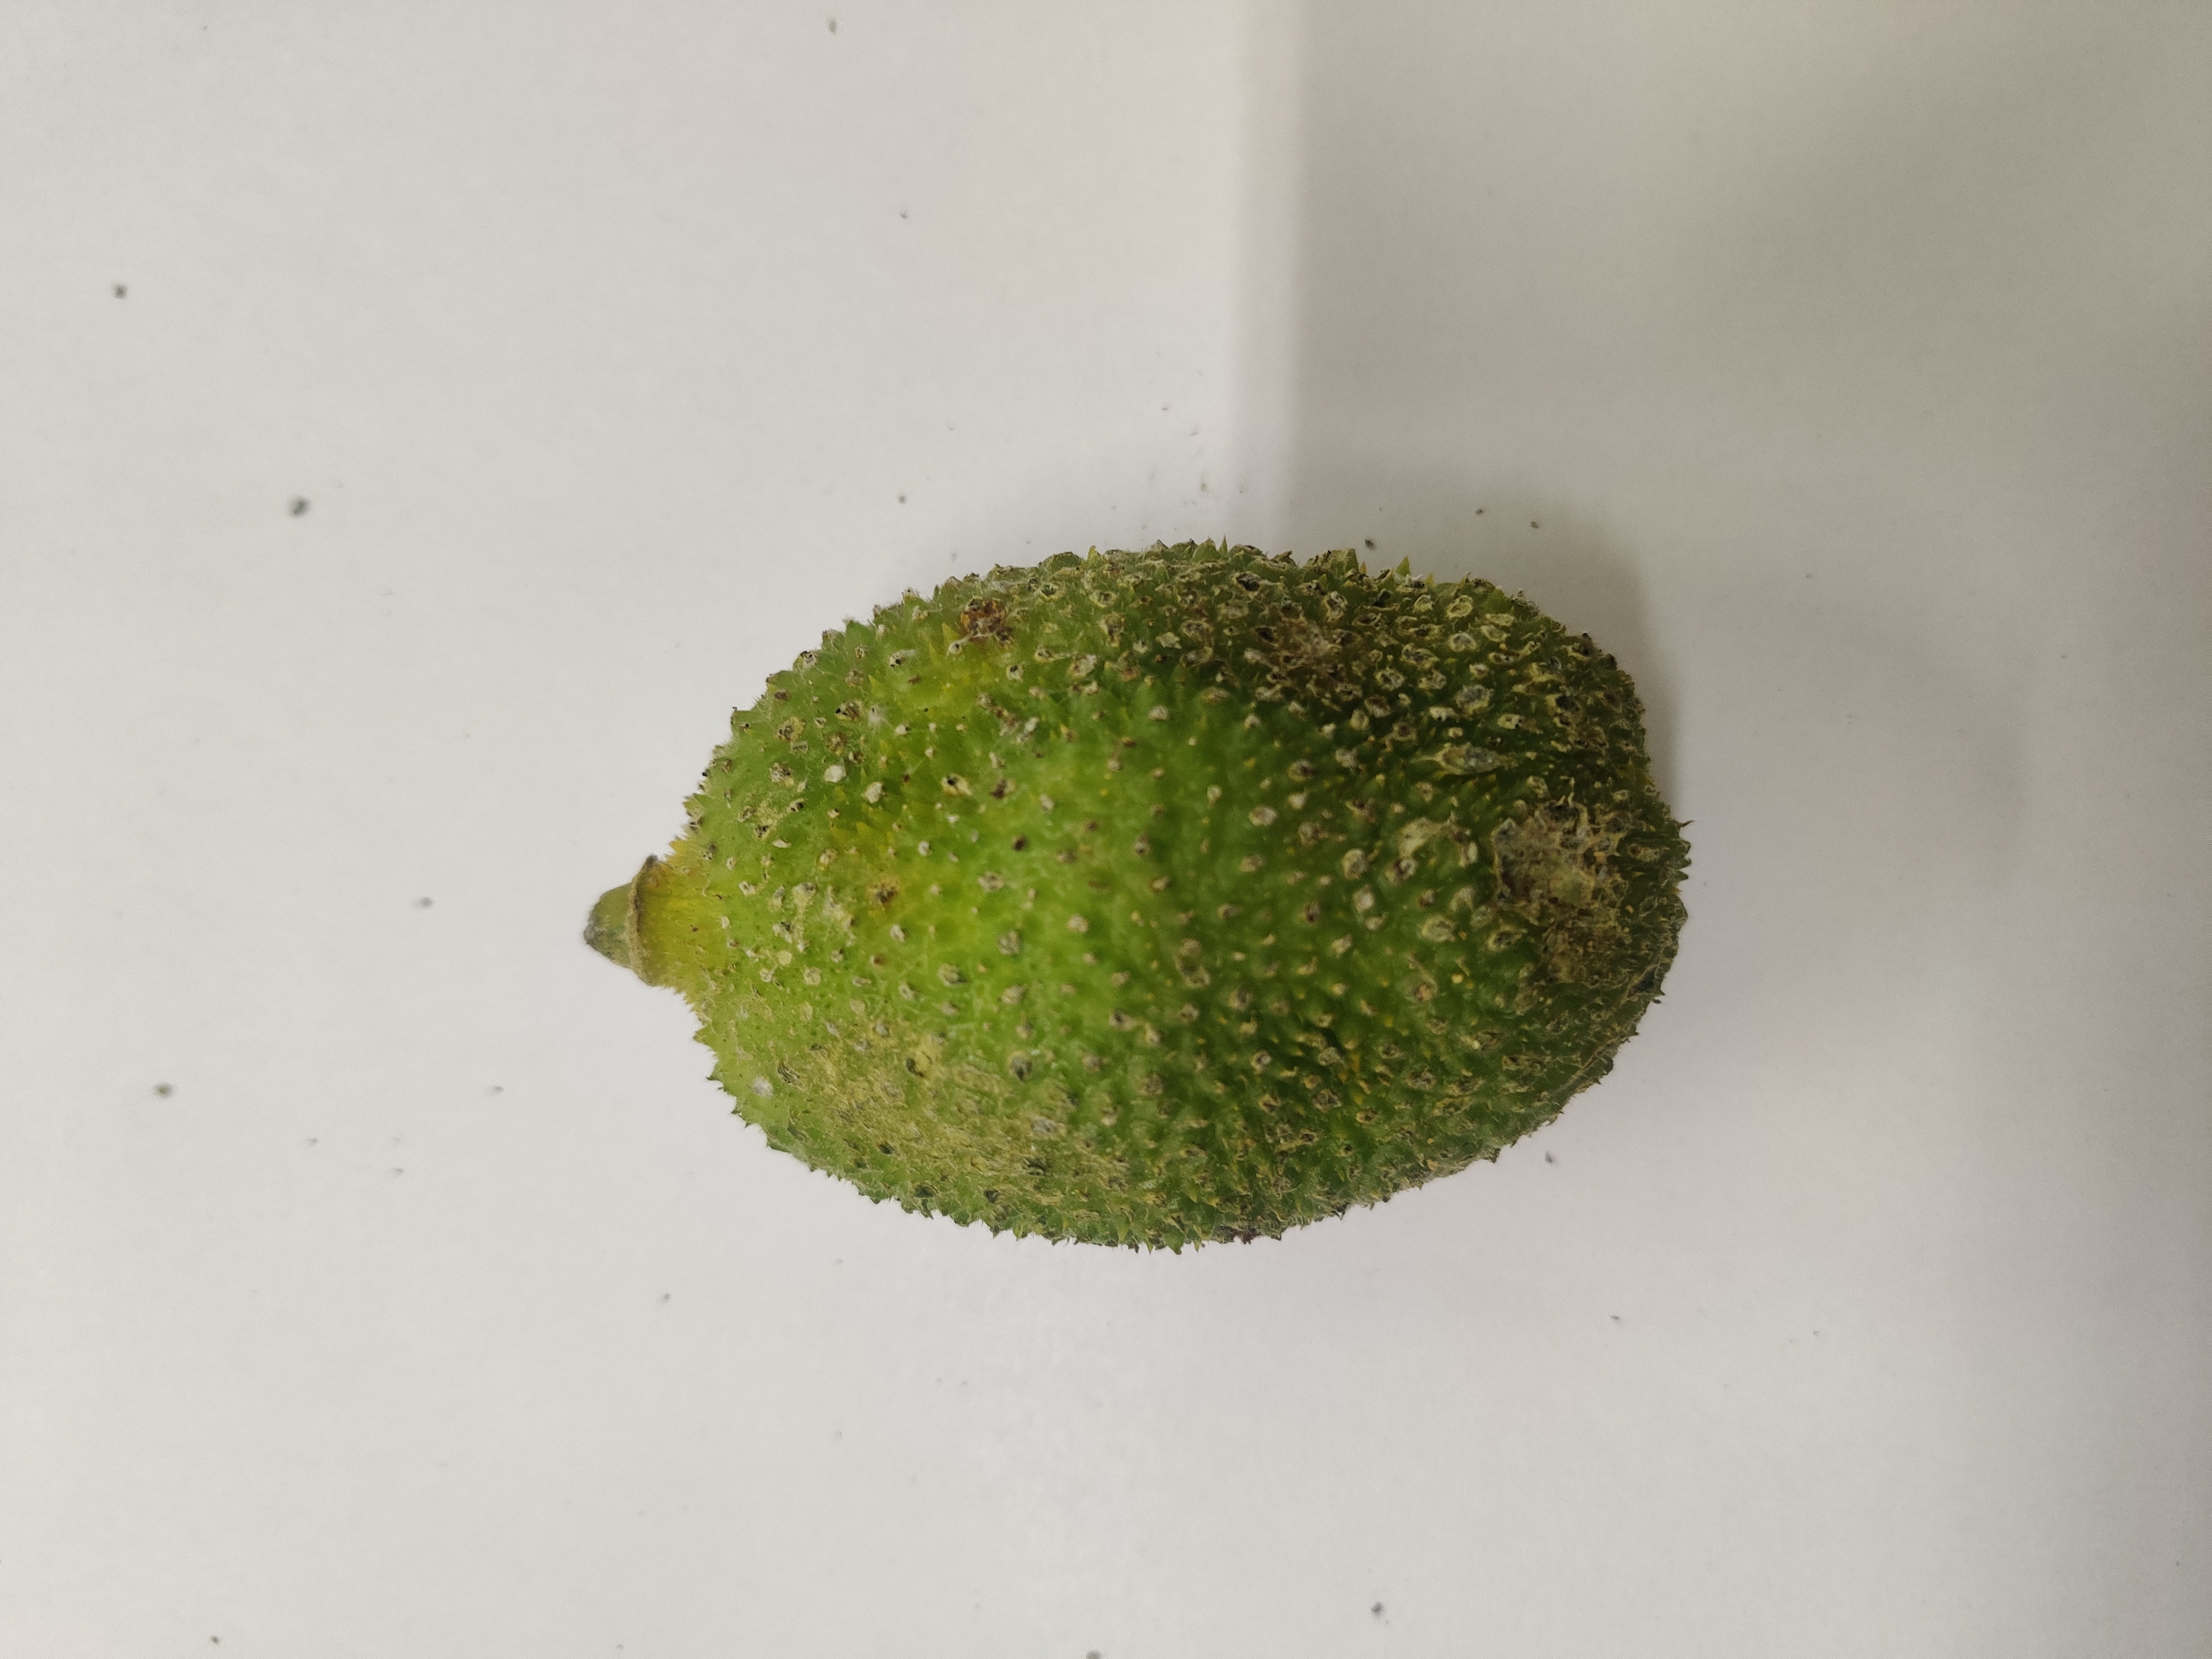
Crop: Spiny Gourd
Condition: Severely Damaged